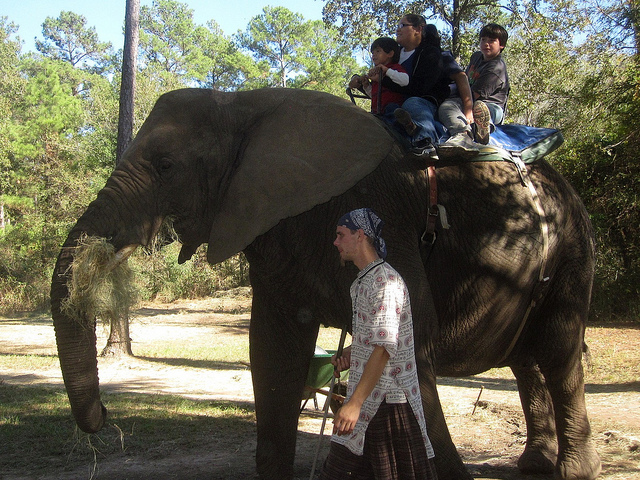
user: Given an image and a question. Answer the question in a short answer. Question: How long do the teeth on this animal get? Short Answer:
assistant: 8 inches